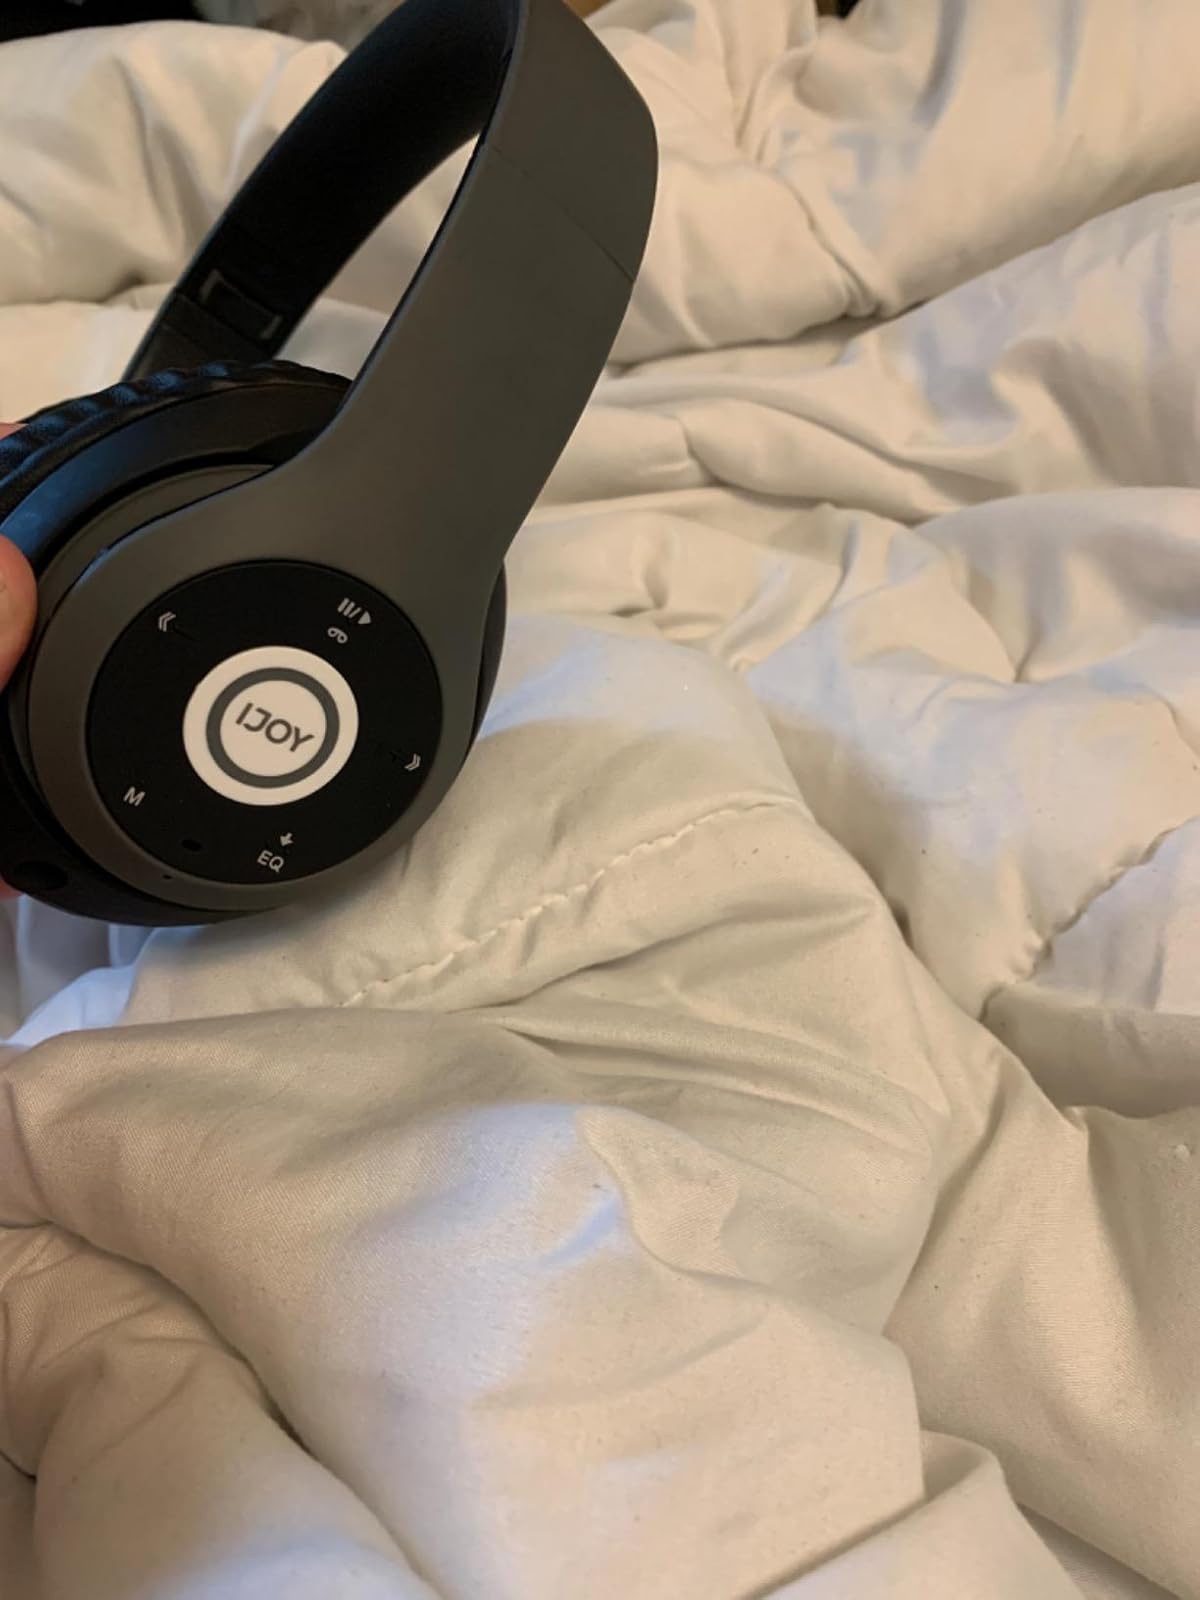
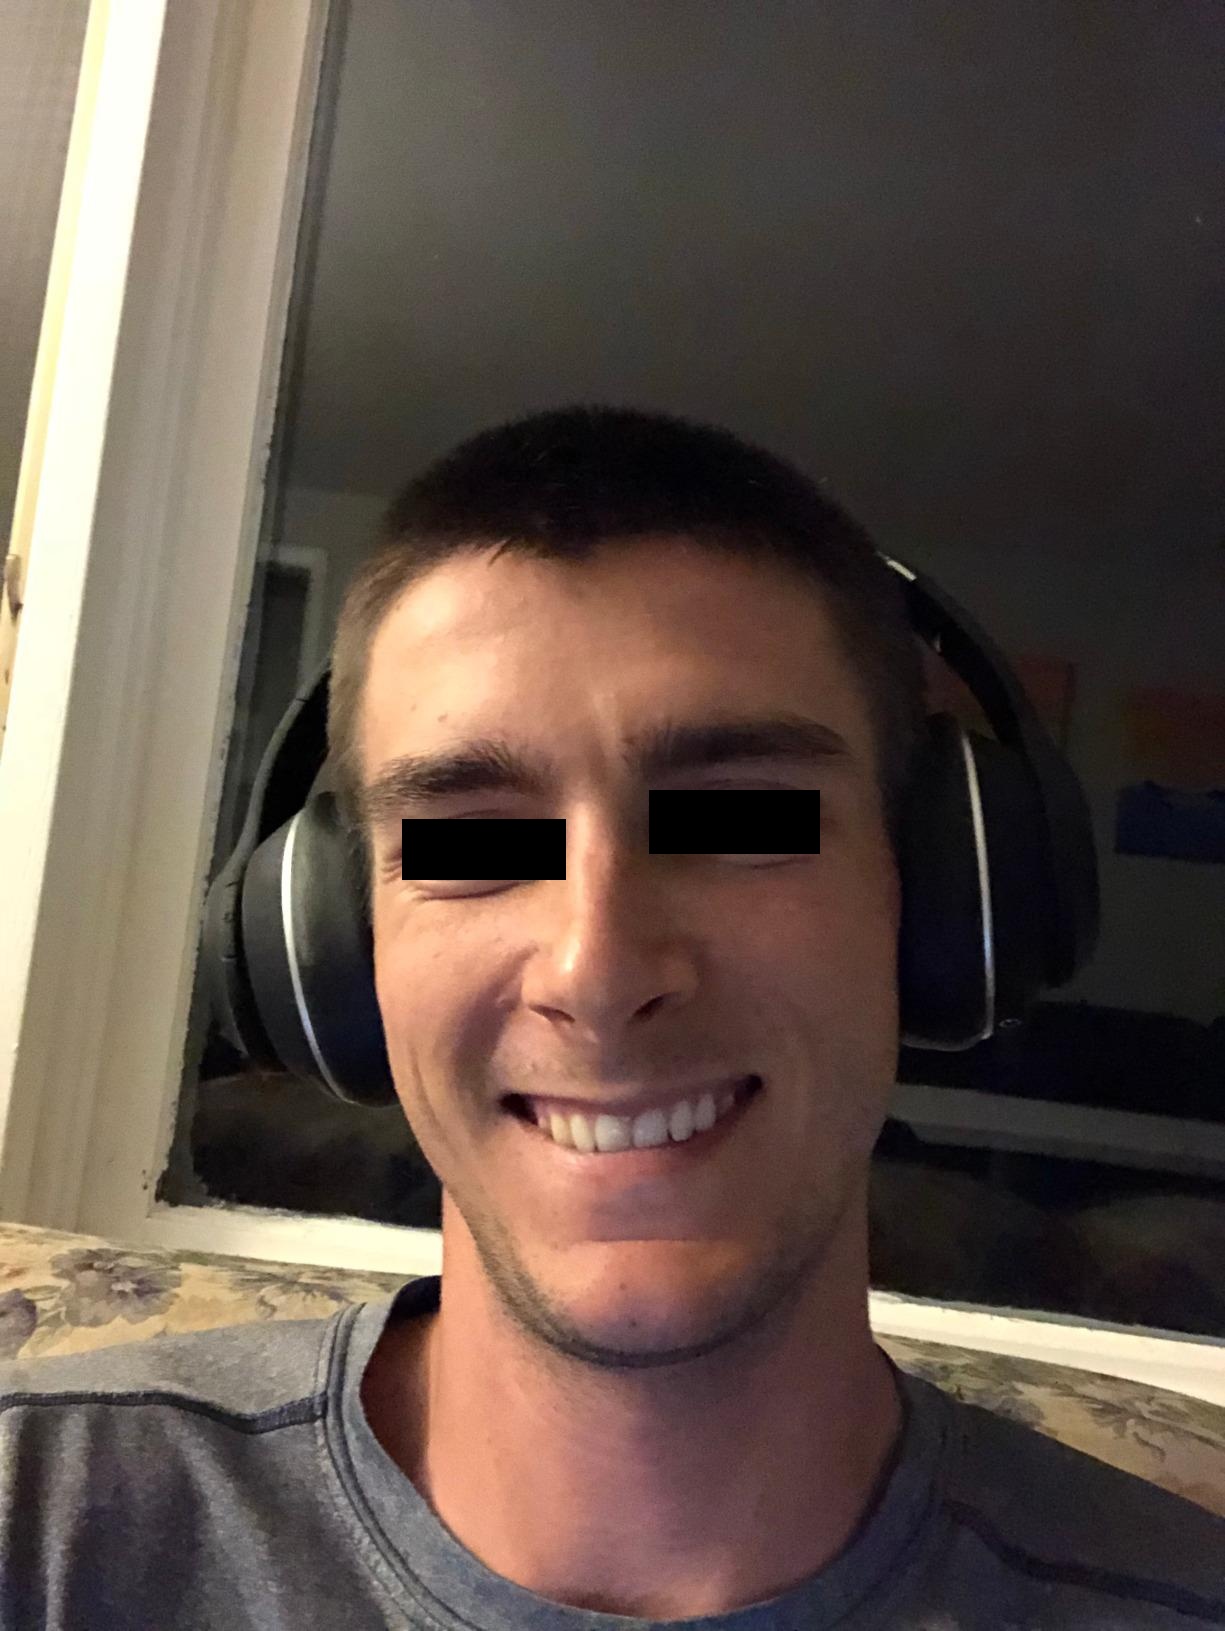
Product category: headphones
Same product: no